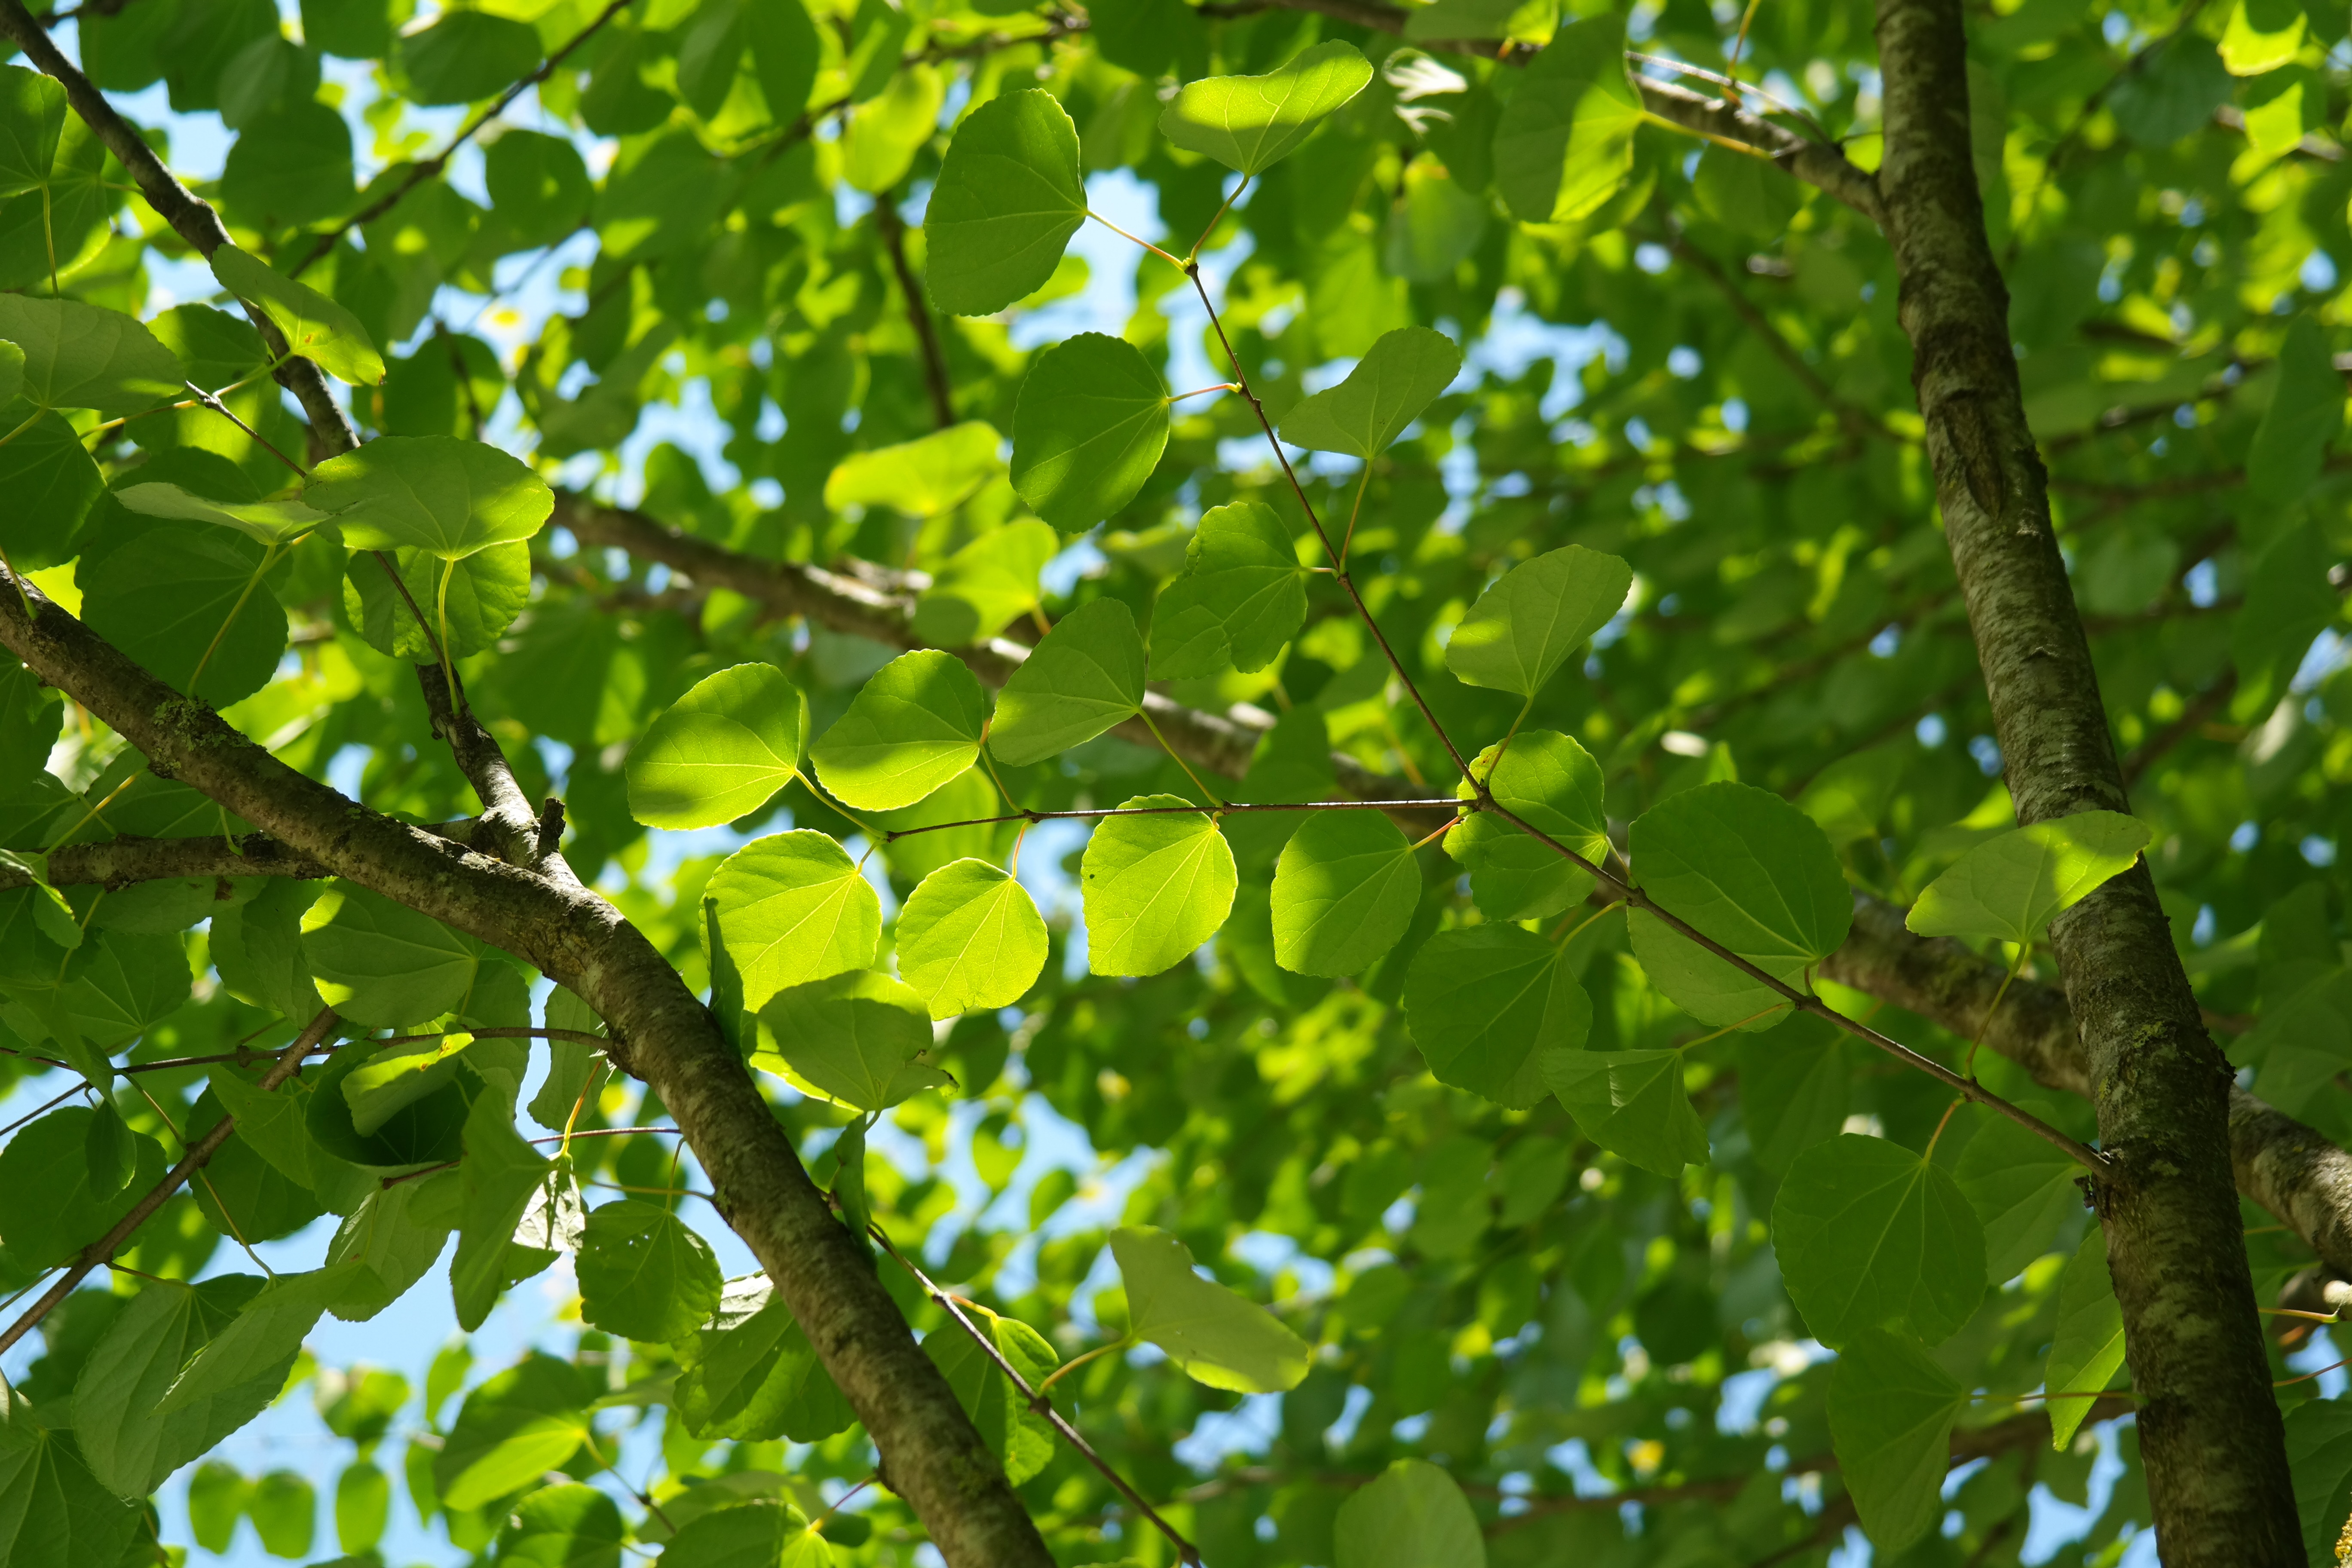
tree, nature, forest, branch, plant, sunlight, leaf, flower, green, jungle, autumn, botany, leaves, rainforest, deciduous, woodland, habitat, flowering plant, dicotyledon, natural environment, woody plant, land plant, saxifrage like, japanese kuchenbaum, cercidiphyllum japonicum, japanese katsurabaum, gingerbread tree, cake tree, cercidiphyllum, katsurabaum, cercidiphyllaceae